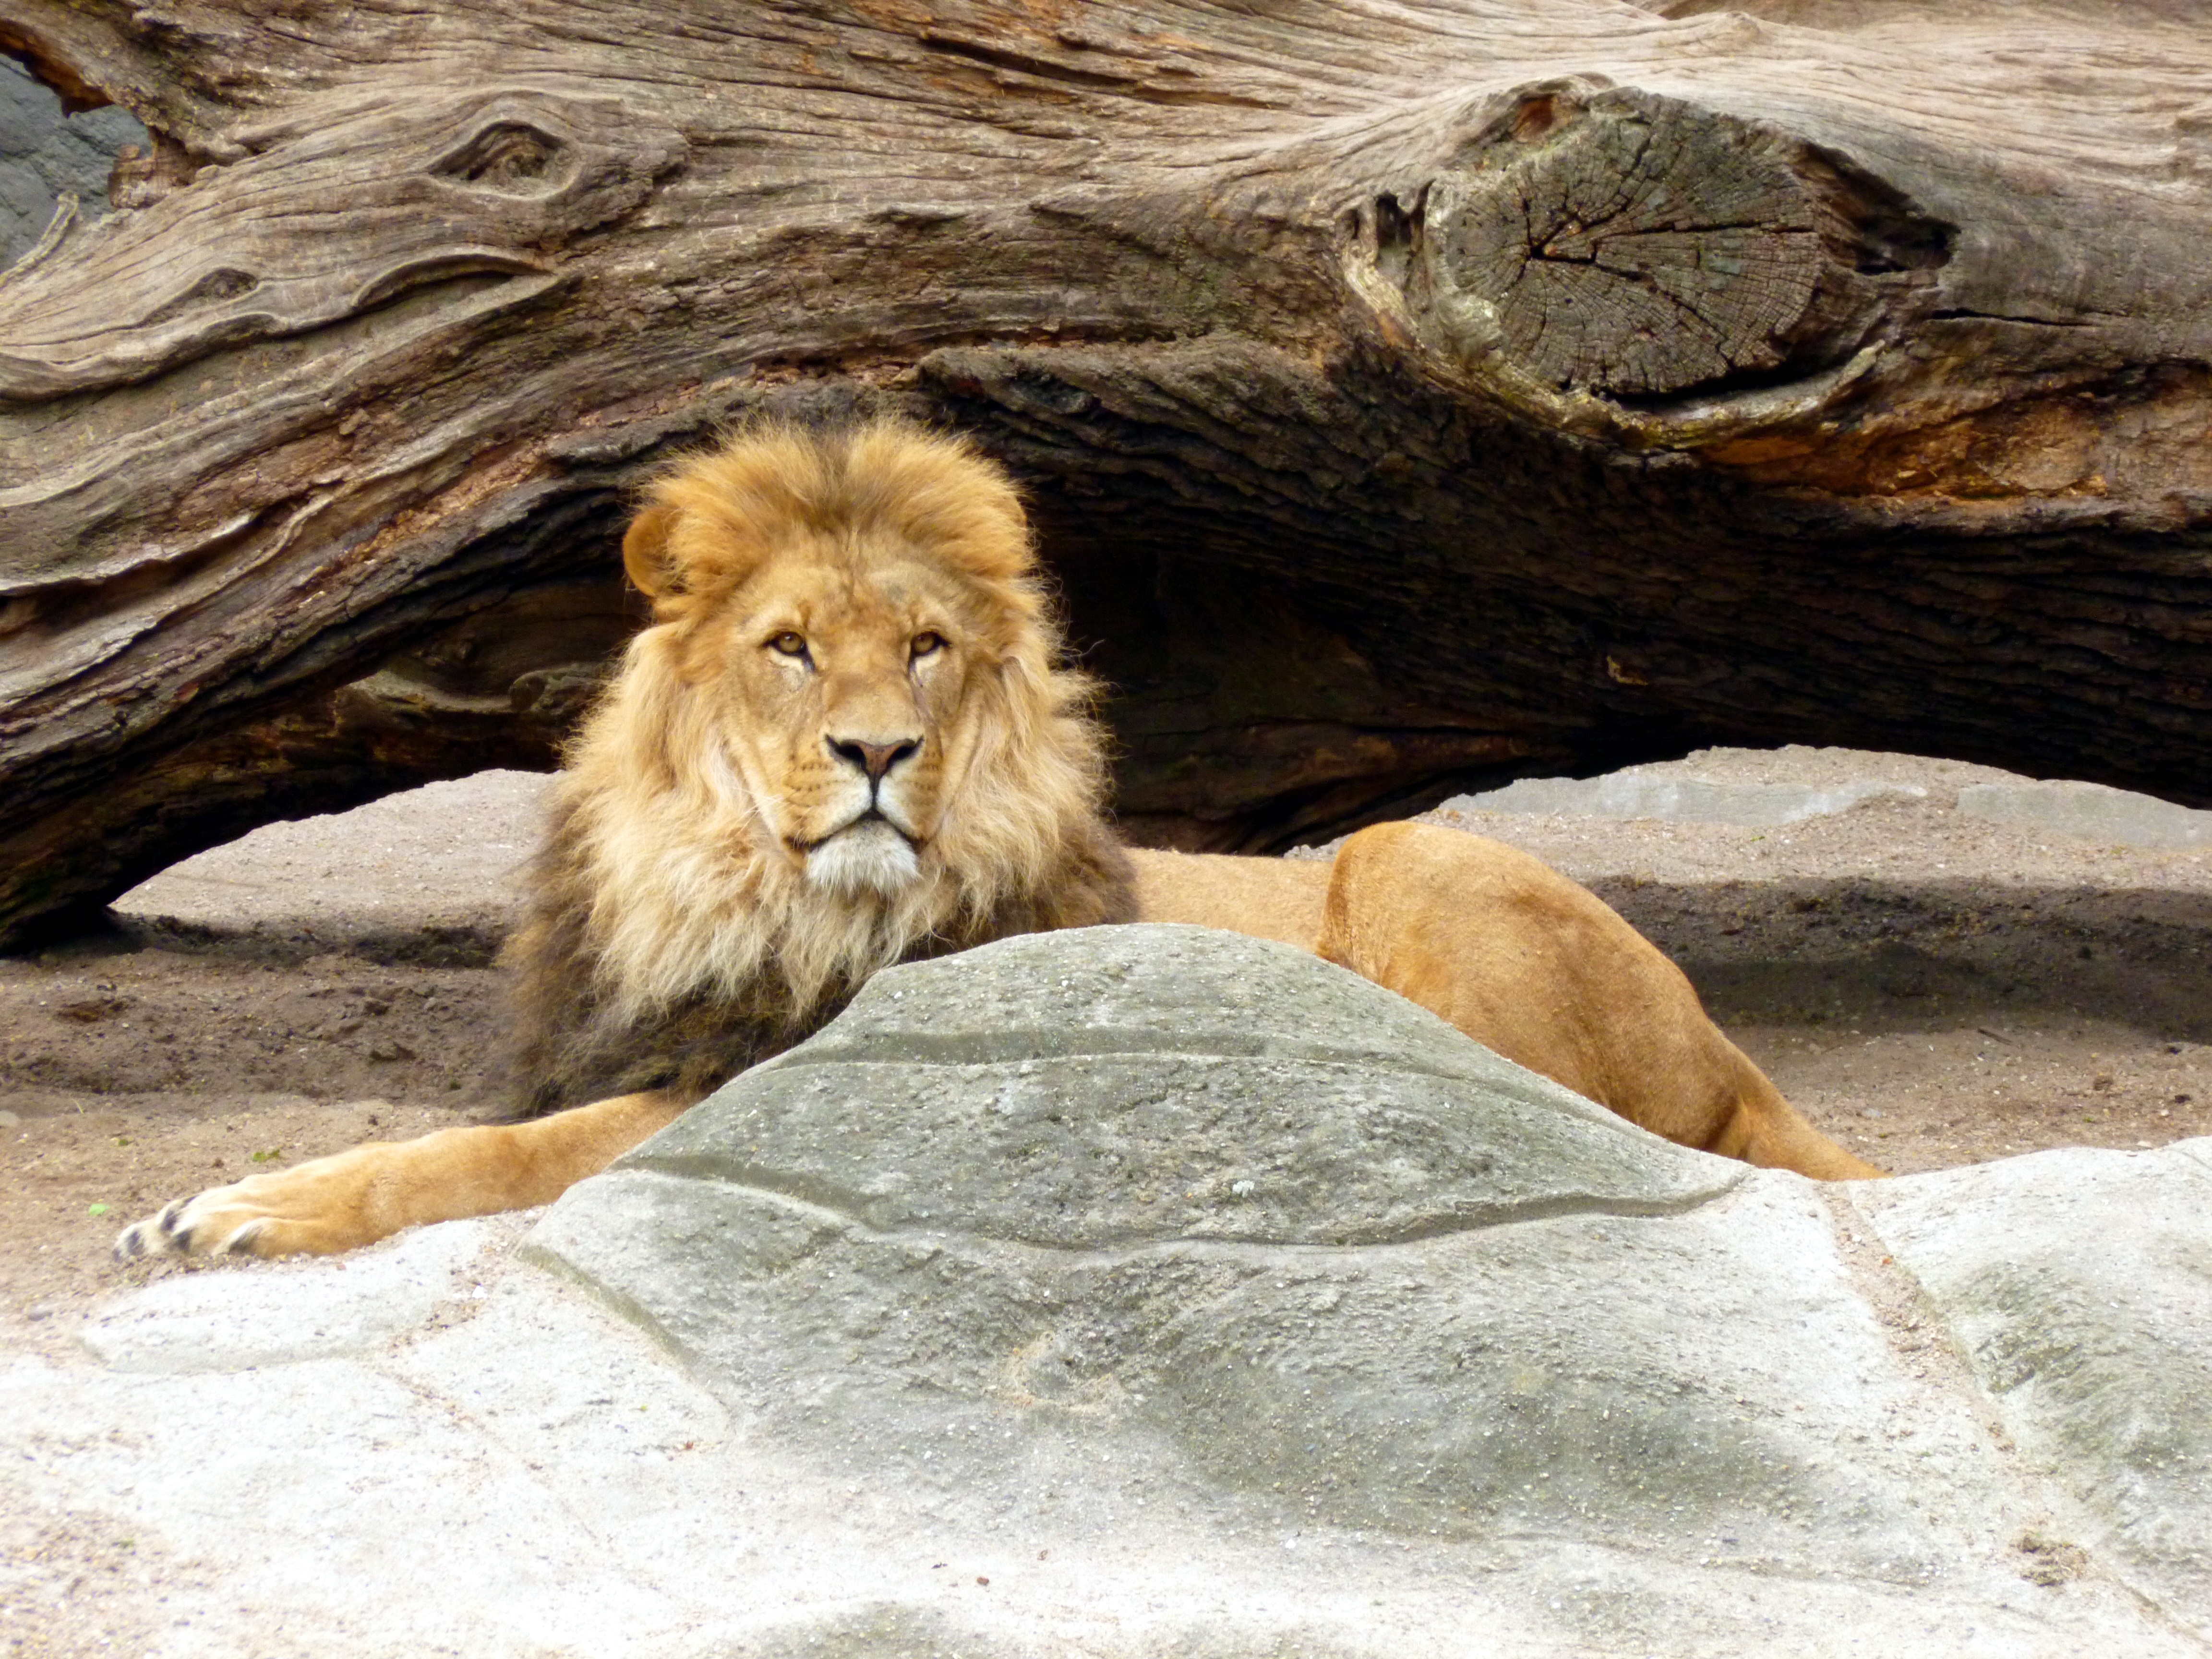
nature, male, wildlife, zoo, fur, log, cat, mammal, mane, predator, fauna, lion, big cat, face, creature, wildcat, animal world, wildlife photography, lion head, concerns, carnivores, king of the beasts, lion's mane, lions male, lion portrait, big cats, cat like mammal